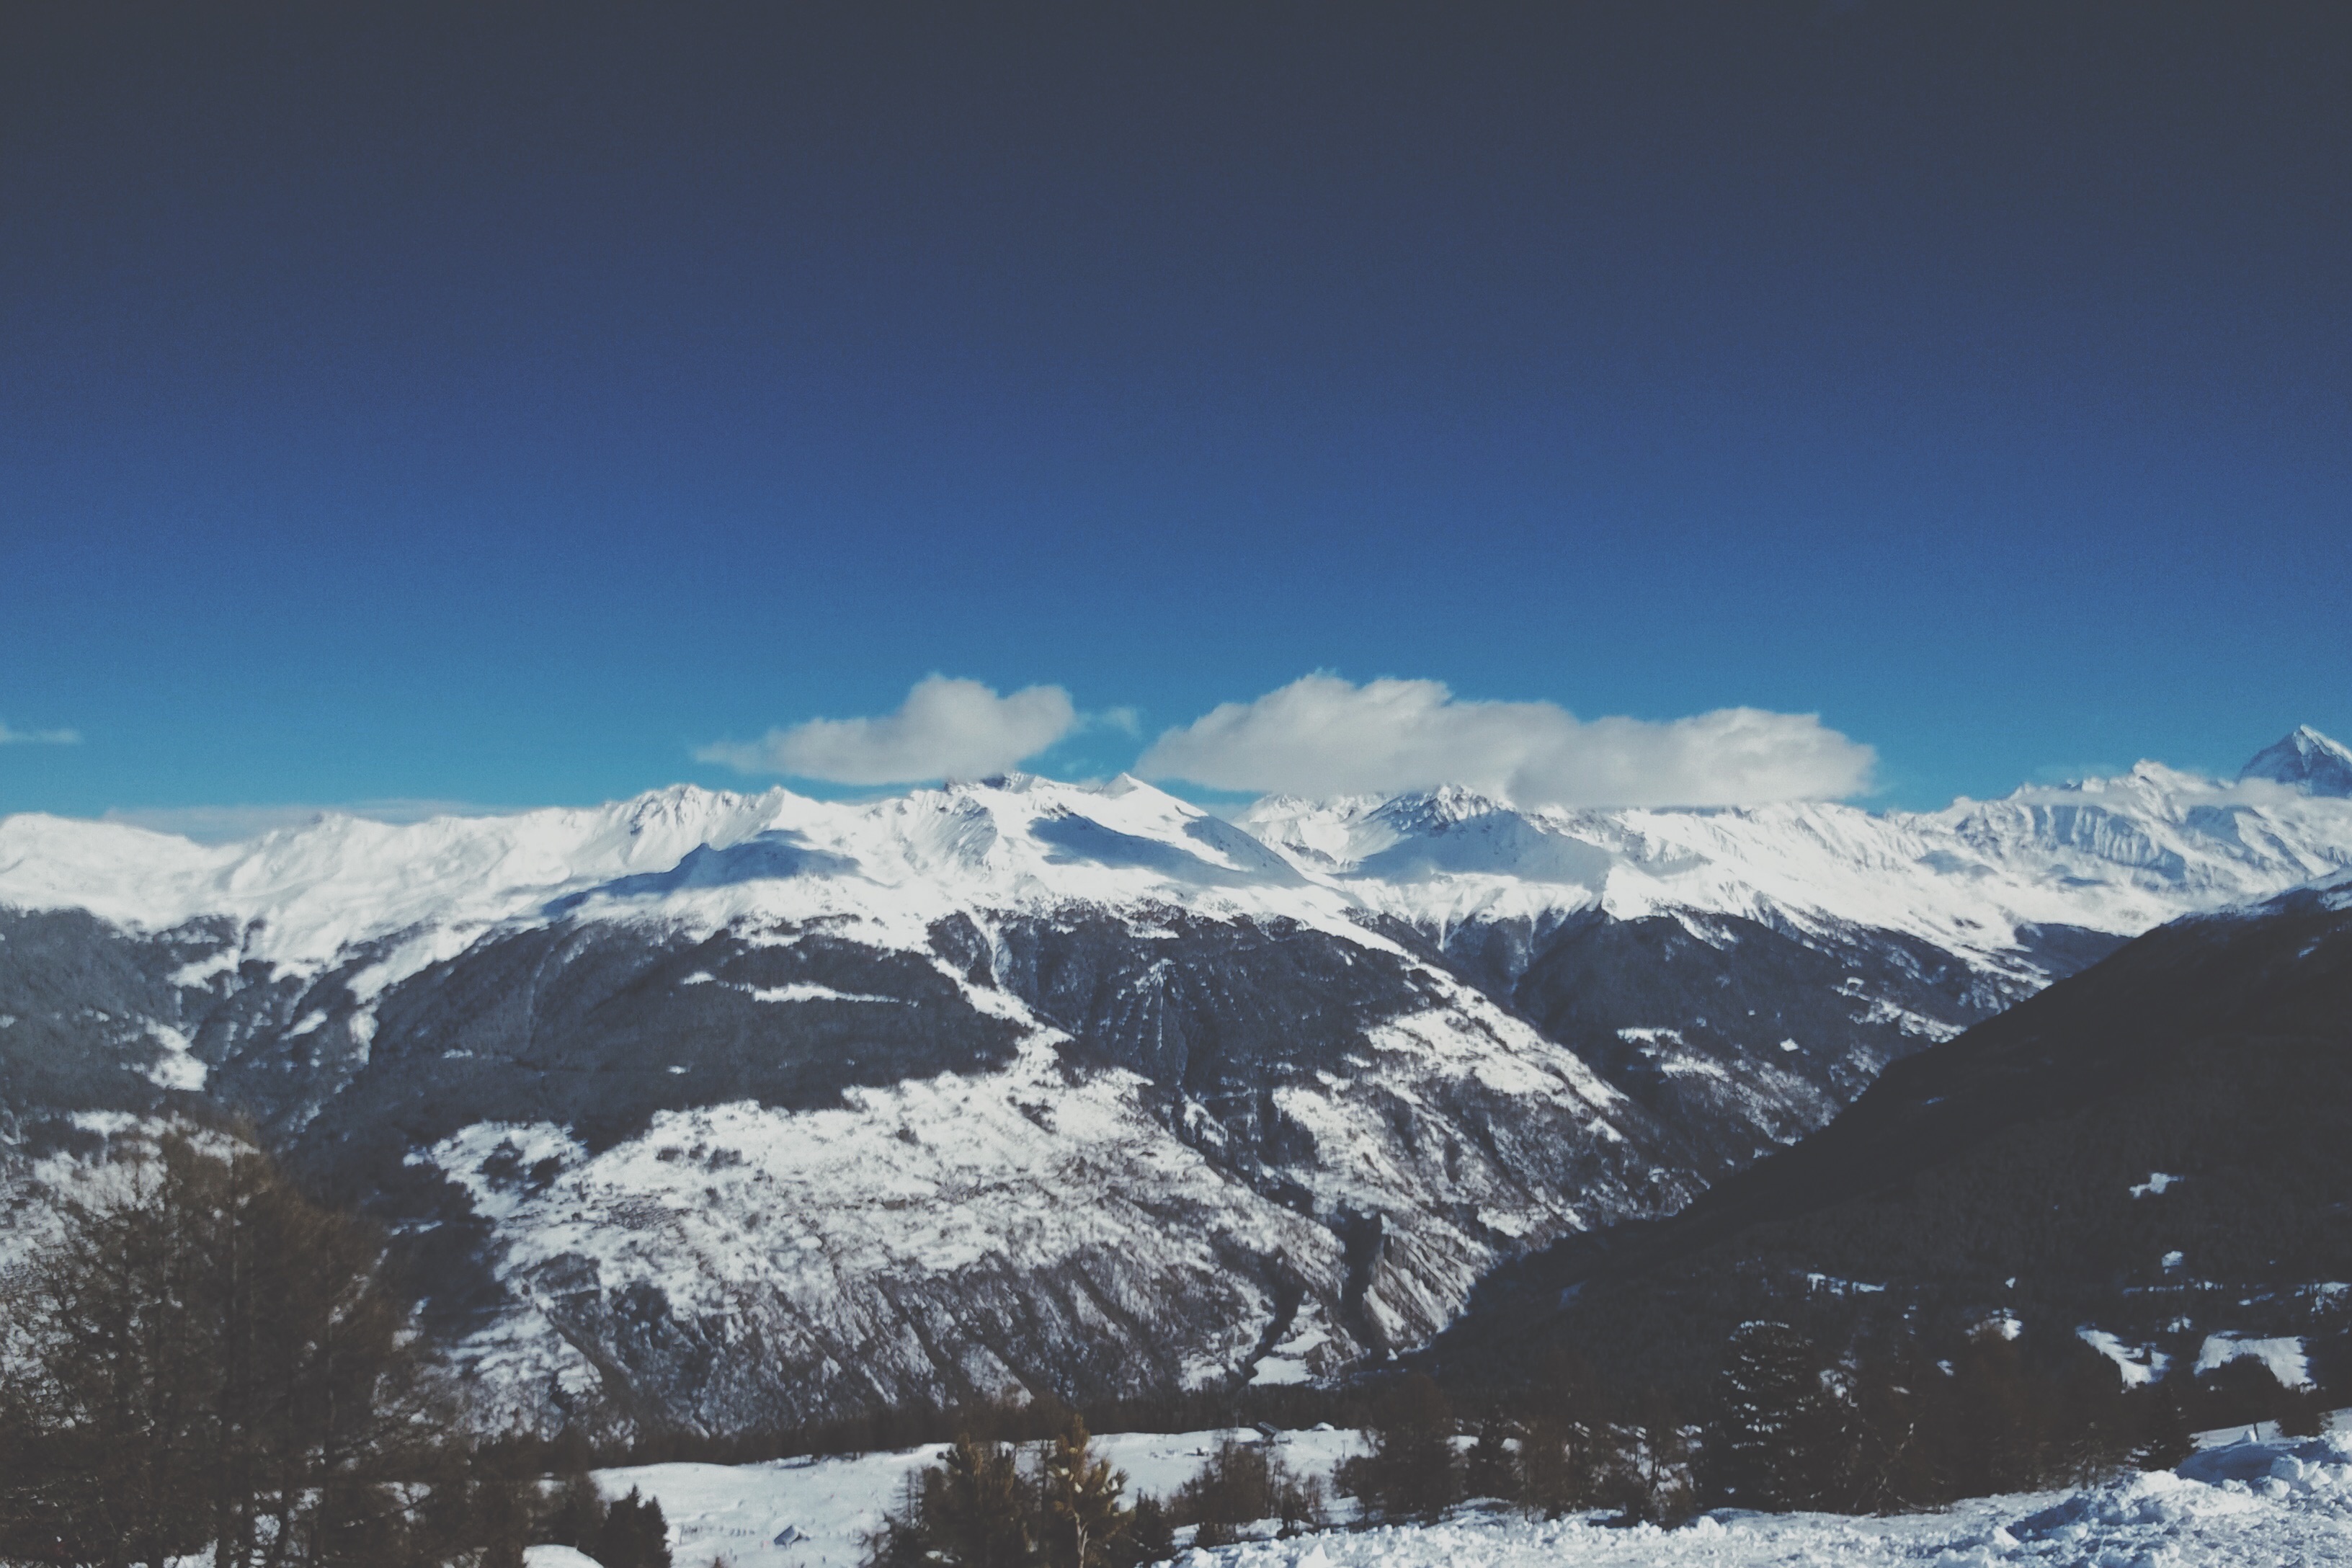
mountain, snow, winter, mountain range, weather, ridge, summit, alps, plateau, fell, landform, geographical feature, mountainous landforms, geological phenomenon